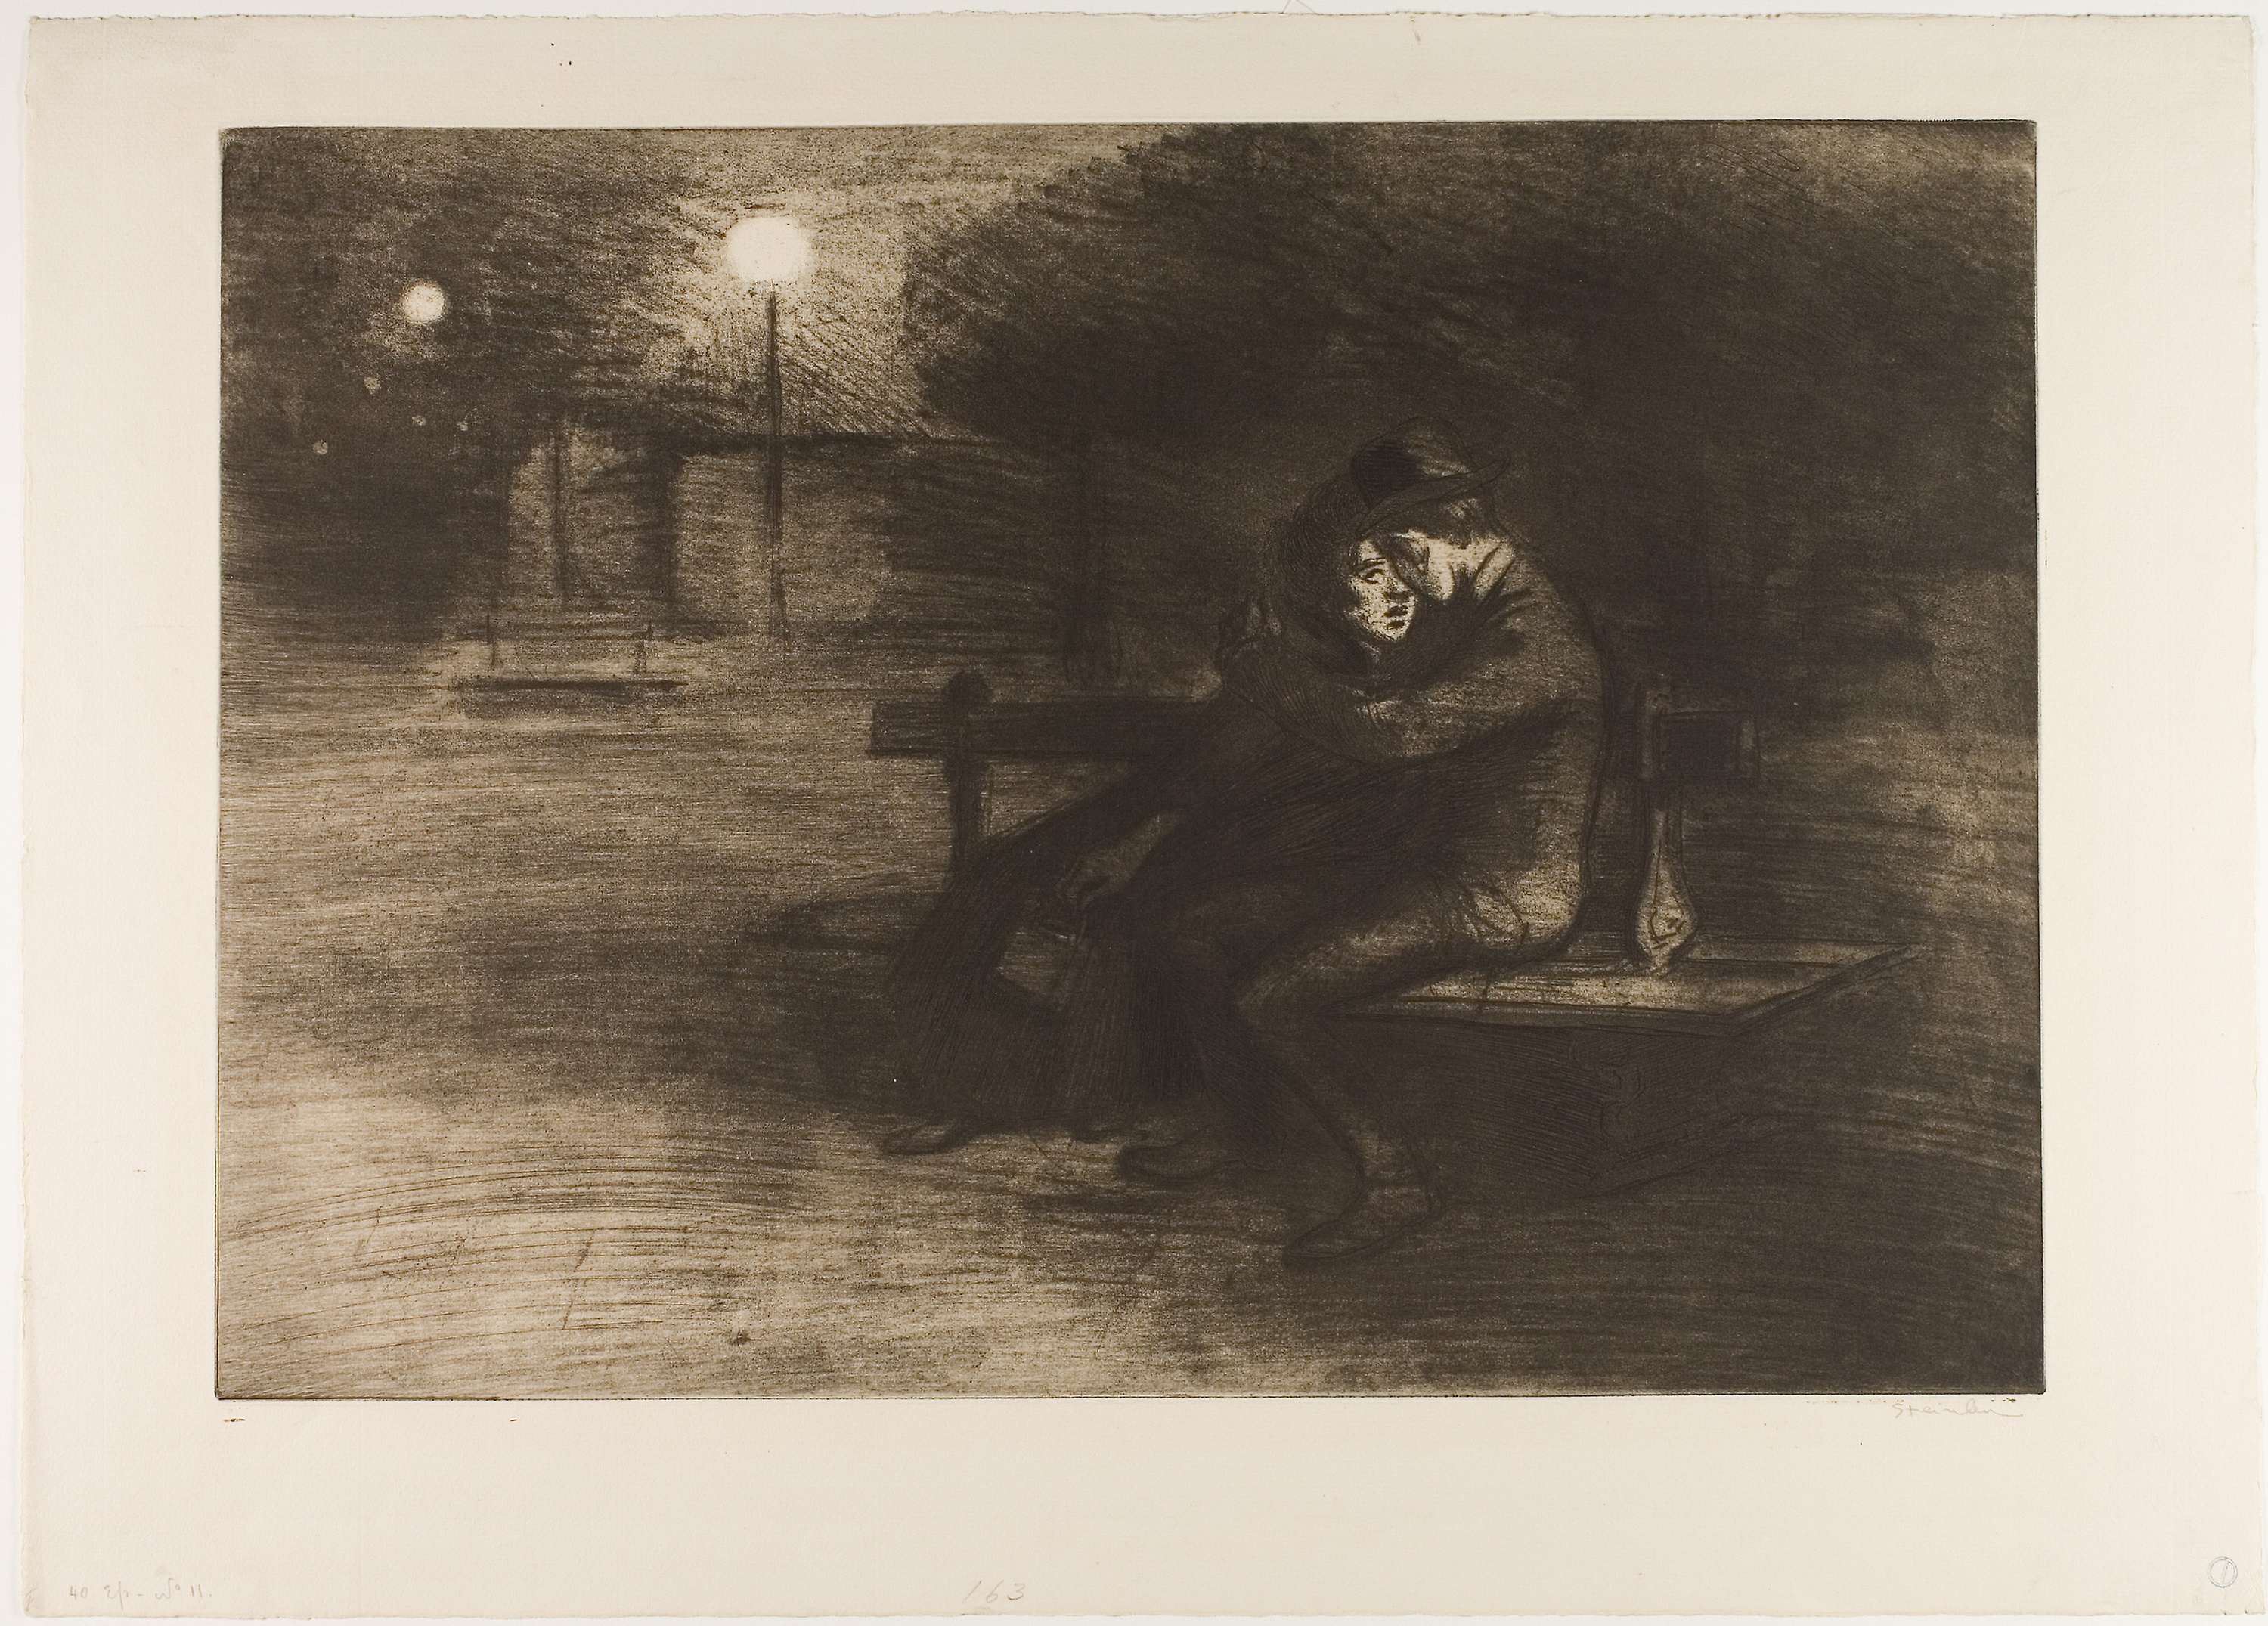
photograph, art, painting, visual arts, modern art, artwork, stock photography, picture frame